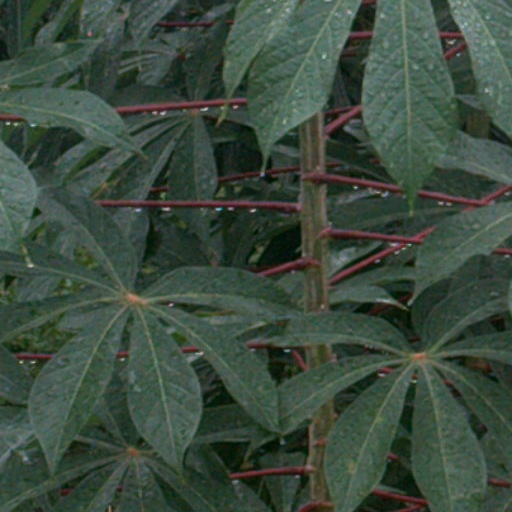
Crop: cassava